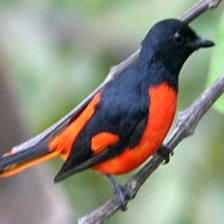
Species: FIERY MINIVET
Scientific name: PERICROCOTUS IGNEUS